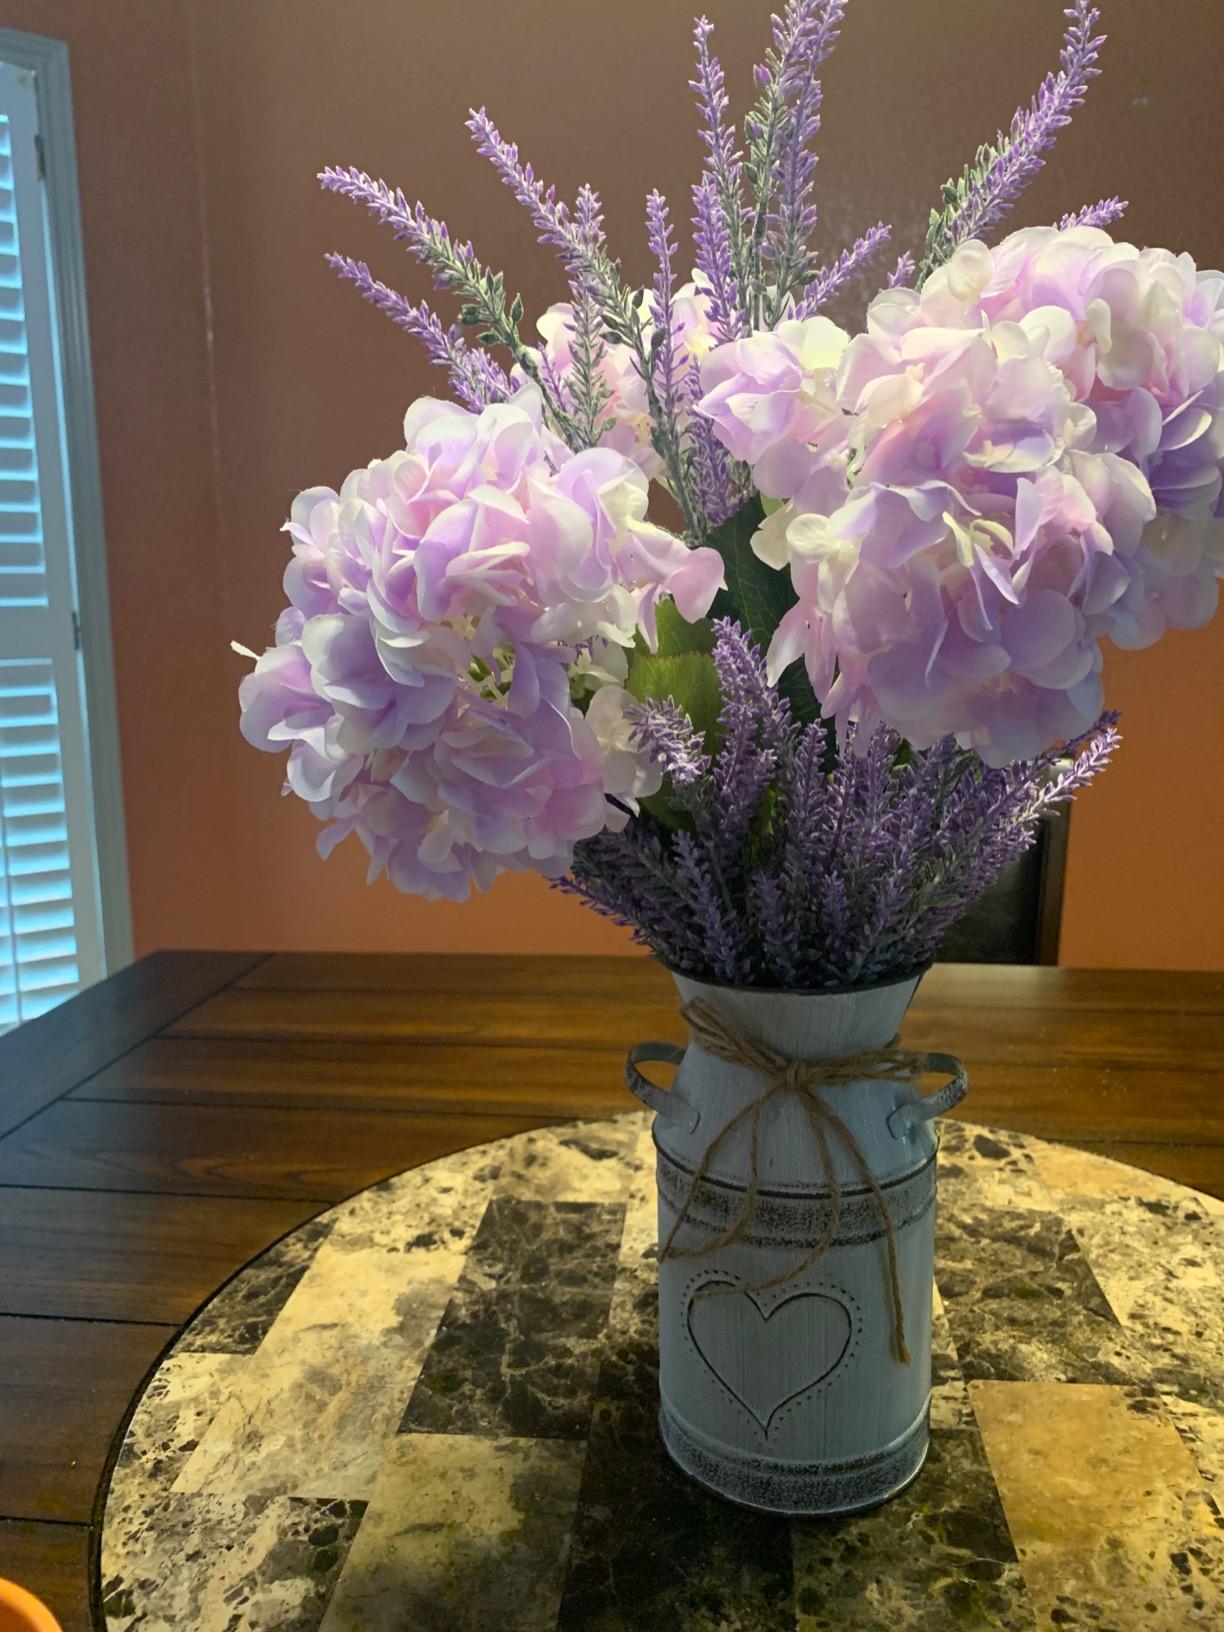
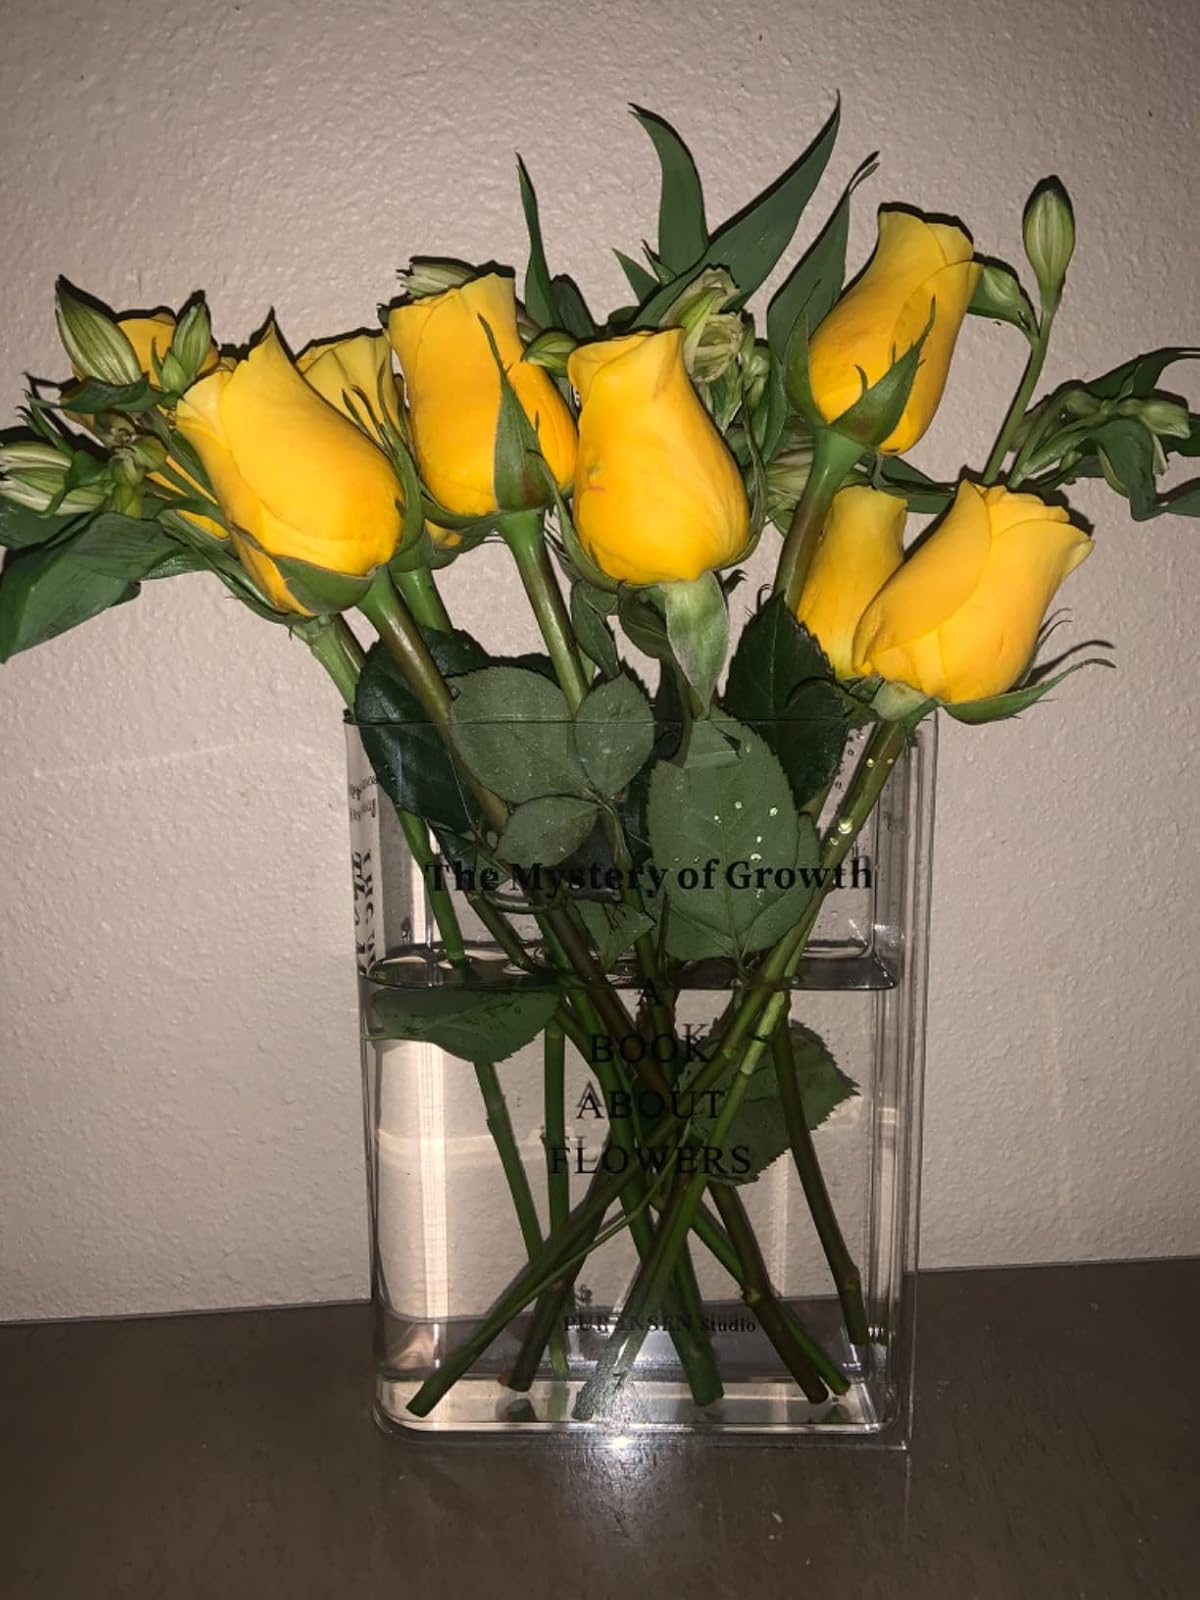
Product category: vase
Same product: no